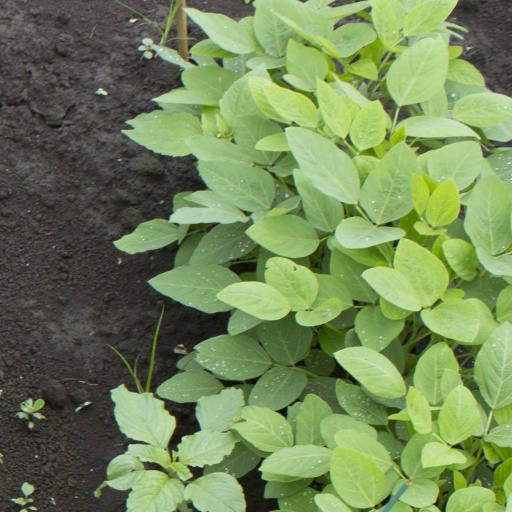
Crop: soybean